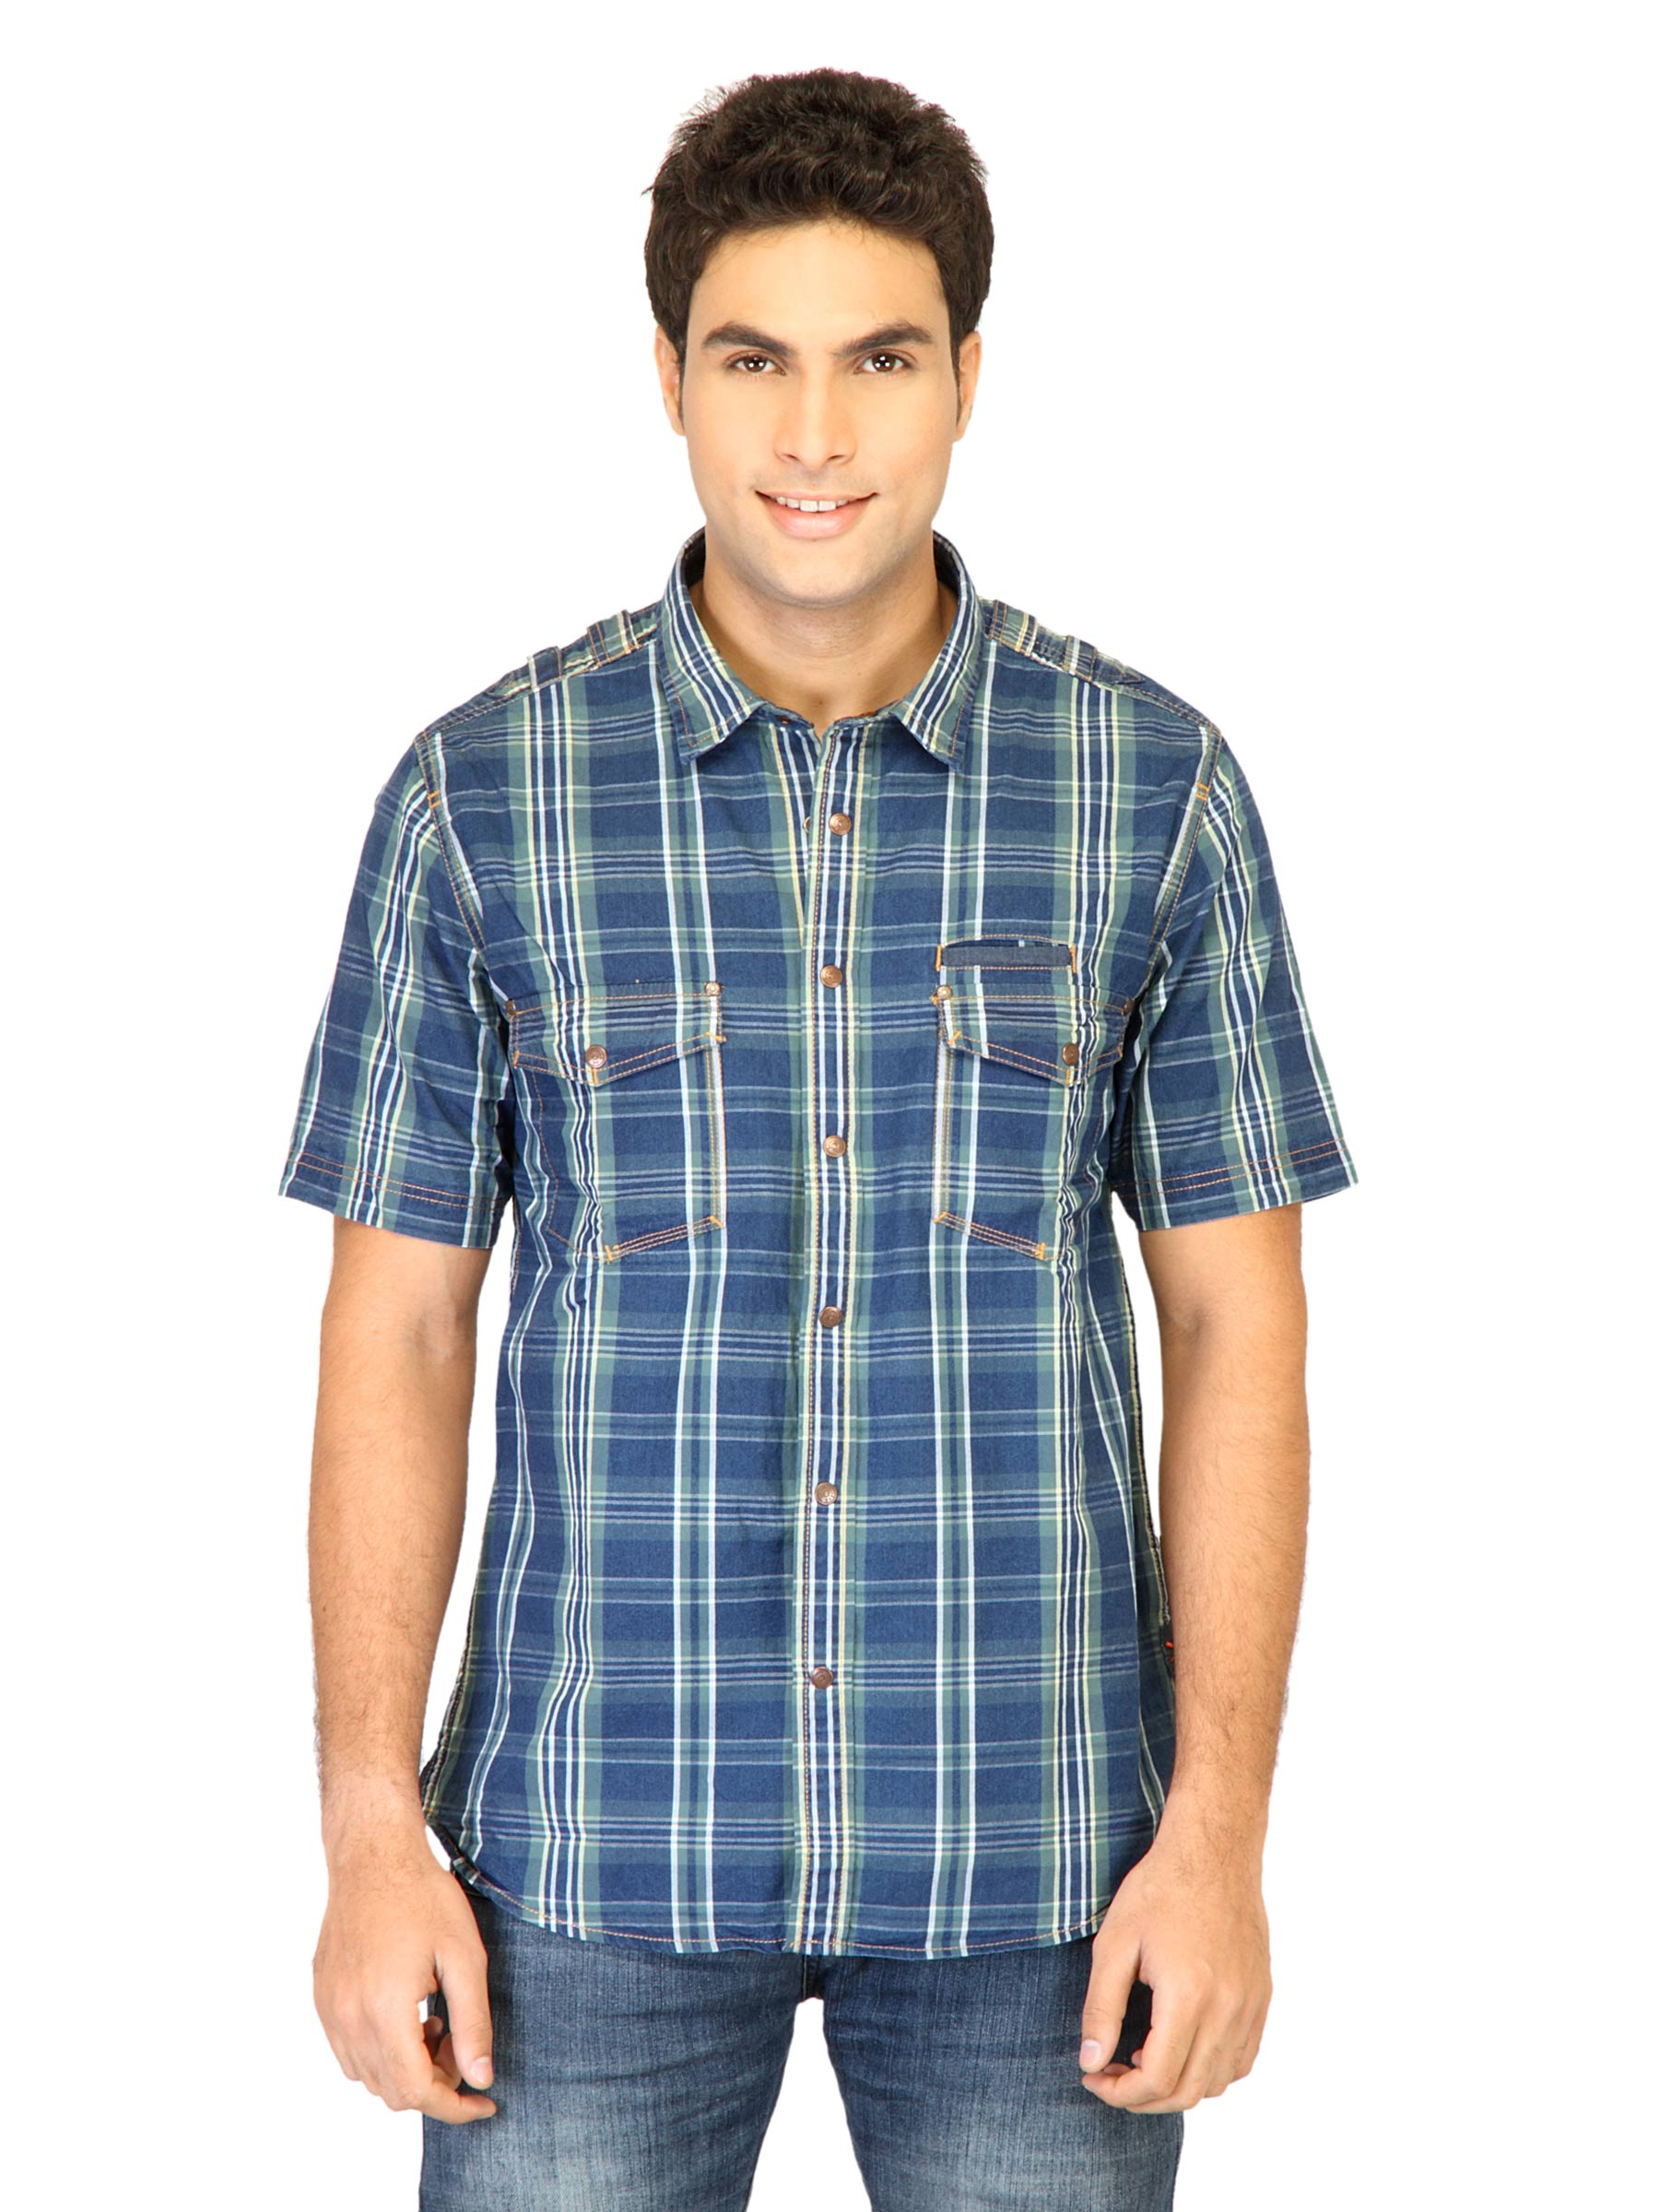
Scullers Men Check Blue Shirts
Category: Apparel / Topwear / Shirts
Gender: Men
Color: Blue
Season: Fall 2011
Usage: Casual